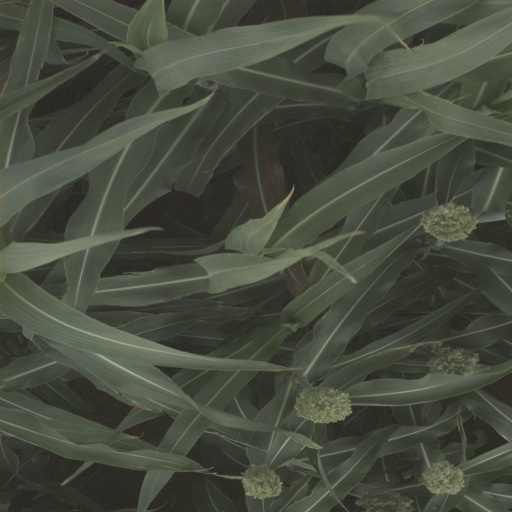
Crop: sorghum